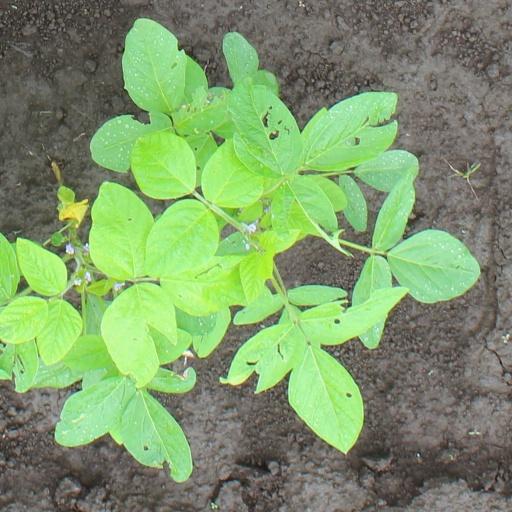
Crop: soybean